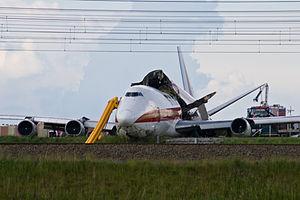
Le 25 mai 2008, un Boeing 747-200F (N704CK) affrété par Kalitta Air, a dépassé la piste et terminé sa course dans un champ en se coupant en deux. Les cinq personnes à bord ont été transportées à l'hôpital dont quatre avec des blessures légères.
L'aéroport de Bruxelles-National, en néerlandais Brussel-Nationaal luchthaven, commercialement intitulé Brussels Airport depuis le 19 octobre 2006 mais encore parfois nommé « Aéroport de Zaventem », voire « Zaventem », est un aéroport belge situé à douze kilomètres au nord-est de Bruxelles, sur le territoire des communes de Zaventem, Machelen et Steenockerzeel dans la province du Brabant flamand. Il est essentiellement utilisé pour les vols européens et les vols internationaux en direction de l’Afrique, l’Asie, l’Amérique ou bien encore le Moyen-Orient.
Un toboggan d’évacuation est un dispositif gonflable utilisé pour évacuer un avion rapidement en cas d’incident. Un toboggan d'évacuation est nécessaire sur tous les appareils commerciaux où la hauteur du seuil de porte est telle que, en cas d'évacuation, les passagers ne seraient pas en mesure de sauter depuis ce dernier indemnes.